List of north–south roads in Toronto

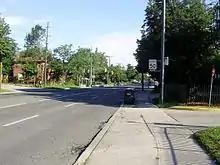
Looking north on Midland from Eglinton

One theory is that the street takes its name from Robert Laird Borden, Prime Minister of Canada between 1911 and 1920. Borden, whose middle name is his mother's maiden name, led the country through the First World War.